Manoptica

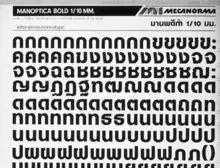
Partial original Manoptica dry transfer sheet

Manoptica is a Thai typeface based on Helvetica. Manoptica was developed between 1973 and 1987 by graphic designer and typographer Manop Srisomporn. Manoptica characters do not have the circular heads typical of other Thai fonts.